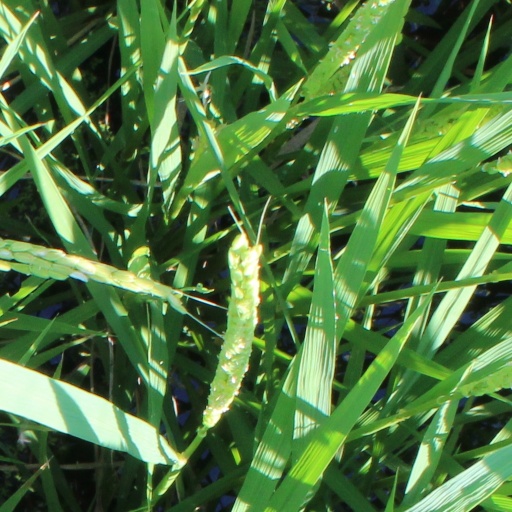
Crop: rice